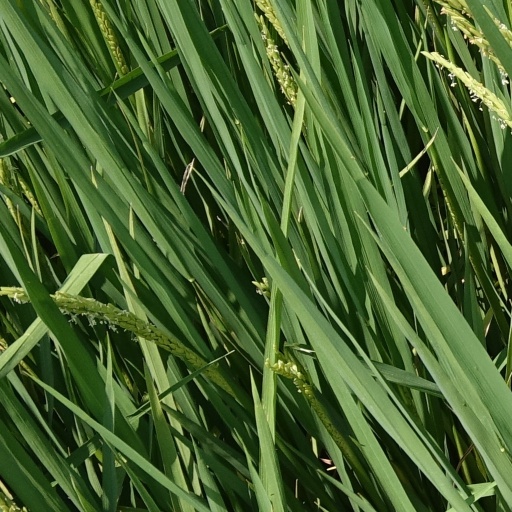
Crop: rice